John Abbott College

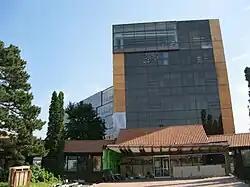
Edward building under construction, summer 2012

Opened in 2012, the Anne-Marie Edward Science Building is the location of the Science and Health Technologies departments. It is located between Herzberg and Stewart buildings. The AME building is distinctly modern when compared to the rest of the campus. By comparison, Herzberg has a total of 5 floors, including the basement, while AME has a total of 6 floors. The building contains 33 laboratories and 11 classrooms, along with over 50 staff offices. The building is solely reserved for the school's biology, biopharmaceutical, chemistry, nursing, physics, and paramedic departments. The building's name commemorates Polytechnique victim and John Abbott College alumna Anne-Marie Edward.